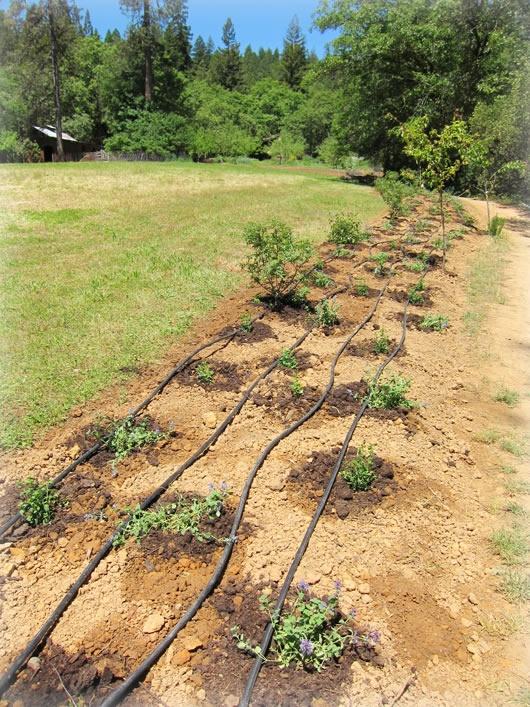
Shamba hili ni ndogo na limepandwa karibu na msitu au eneo lenye msitu. Mimea michanga imepandwa ardhini kuashiria imepandwa hivi karibuni. Mabomba meusi yanayopitisha maji, ambapo yanadhihirisha mfumo wa umwagiliaji wa matone yanatumika. Udongo umetulia na kulainishwa. Mandhari ya nyuma ni msitu.